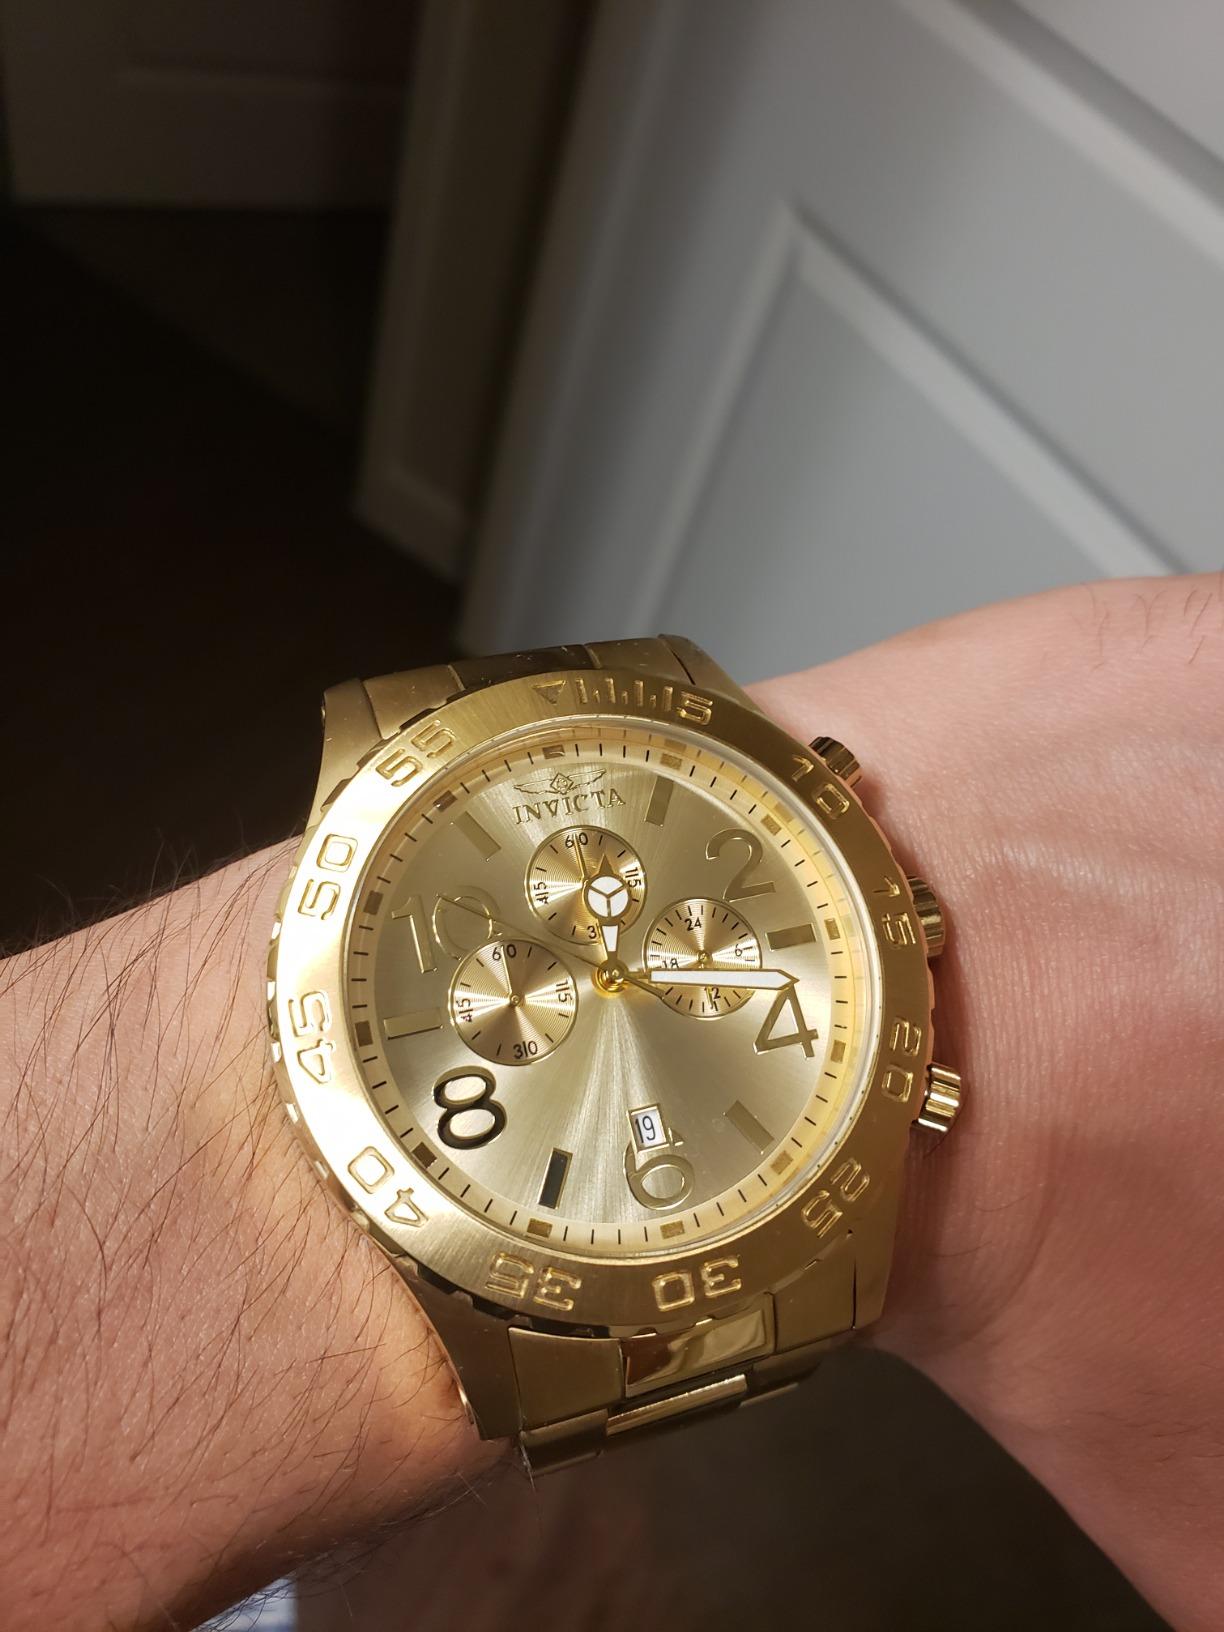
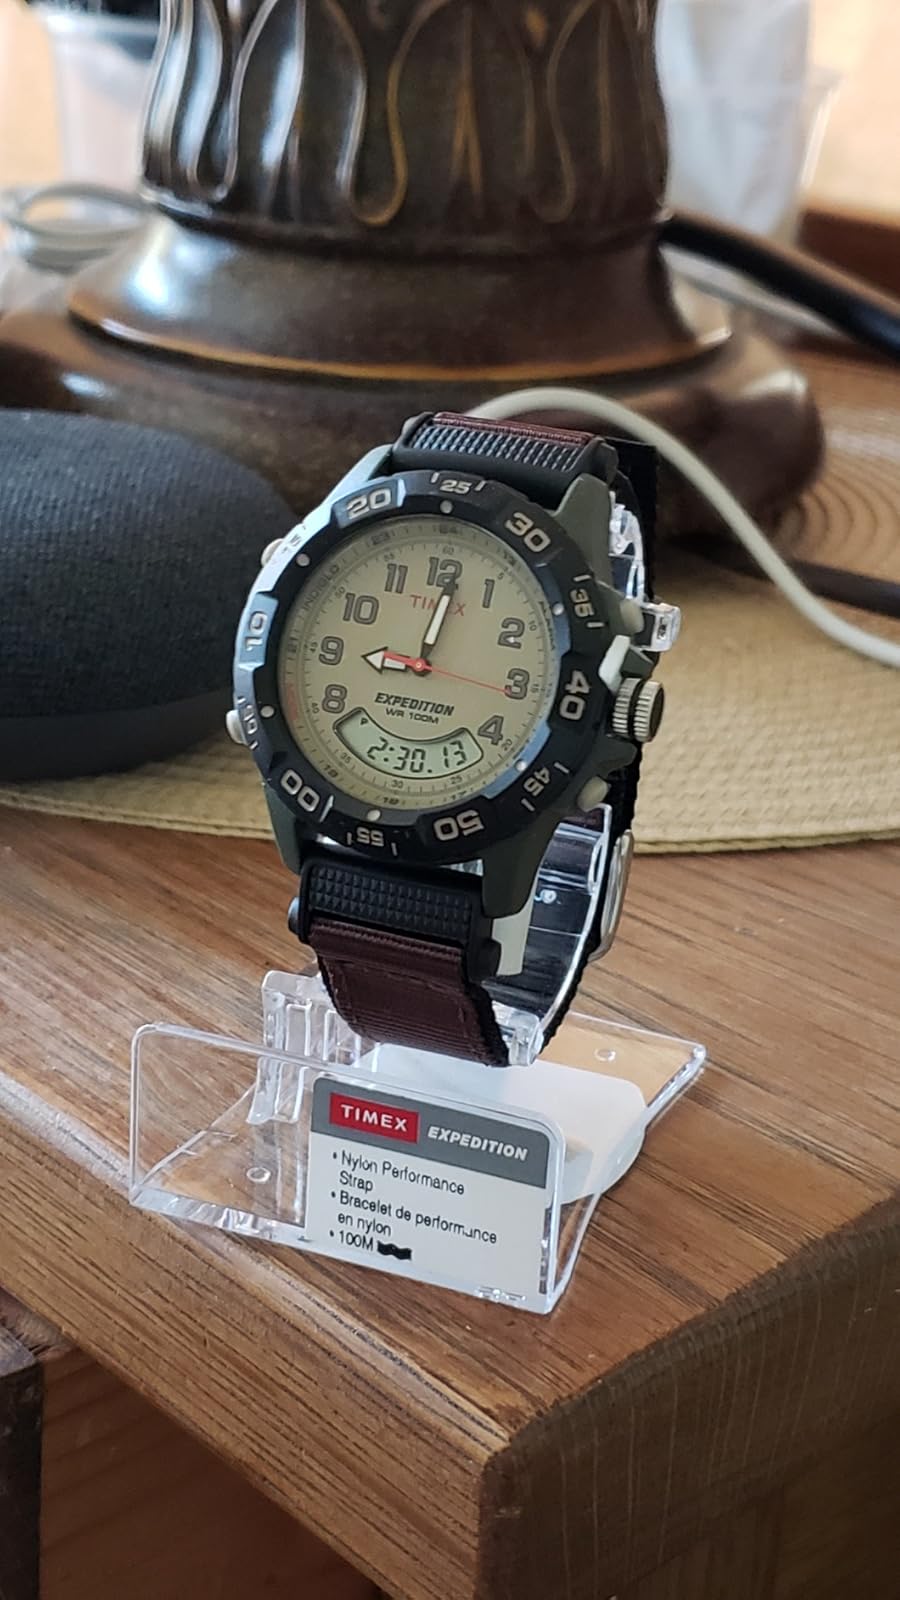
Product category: accessories_watch
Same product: no